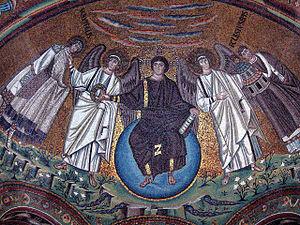
Vital de Ravenne est un martyr au Iᵉʳ siècle. Saint catholique, il est fêté le 28 avril.